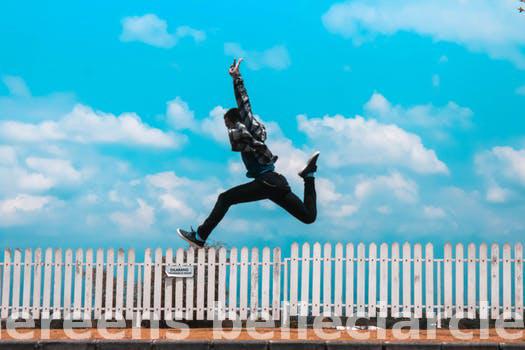
Label: Watermark